Oscar Albayalde

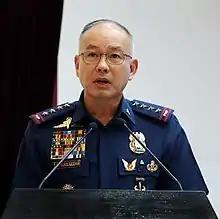
Albayalde as PNP Chief

Oscar David Albayalde (born November 8, 1963) is a retired Filipino police officer who served as the Chief of the Philippine National Police from April 2018 until his optional retirement in October 2019.